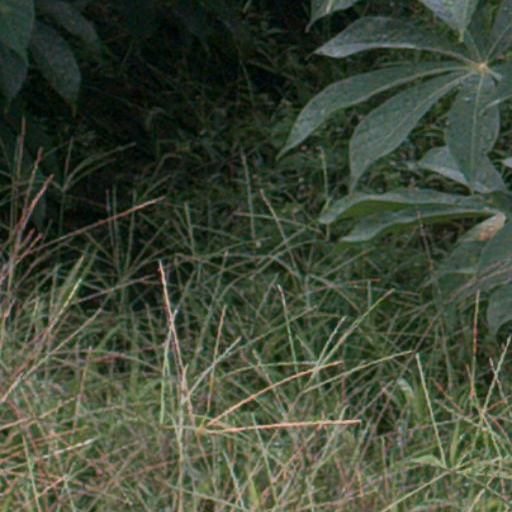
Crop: cassava